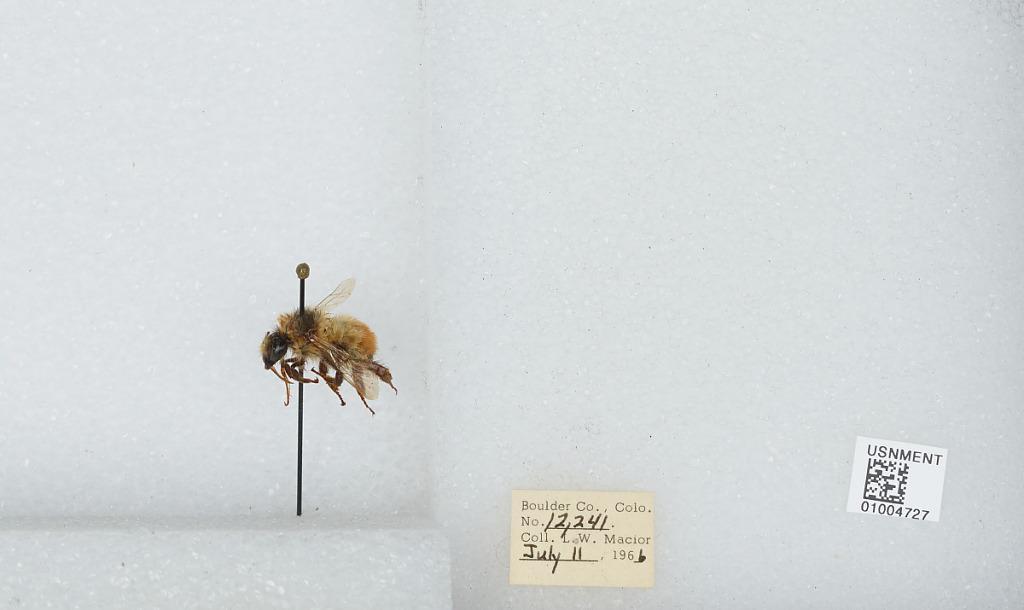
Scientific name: Bombus (Pyrobombus) centralis Cresson
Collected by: L. Macior
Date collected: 1966-7-11
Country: United States
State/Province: Colorado
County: Boulder
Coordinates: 40.09, -105.36